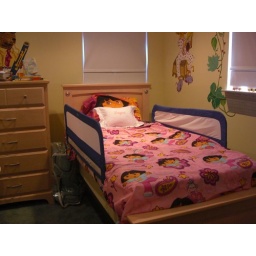
5/18/08- Rayna's big girl bed is al ready to be slept in